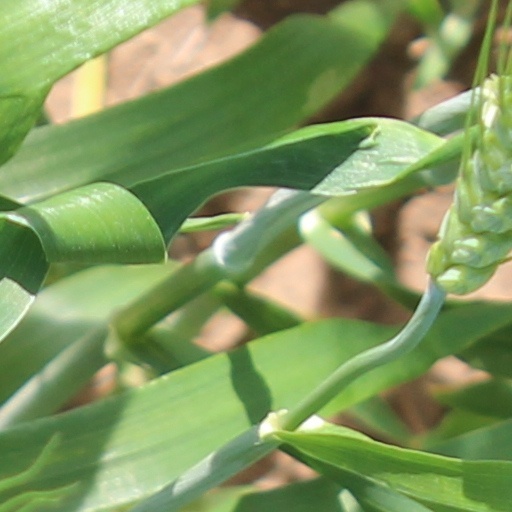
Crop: wheat